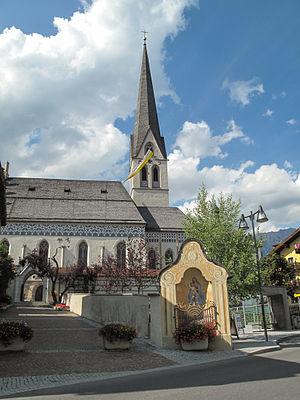
Imst est une ville autrichienne se situant dans le Land de Tyrol.